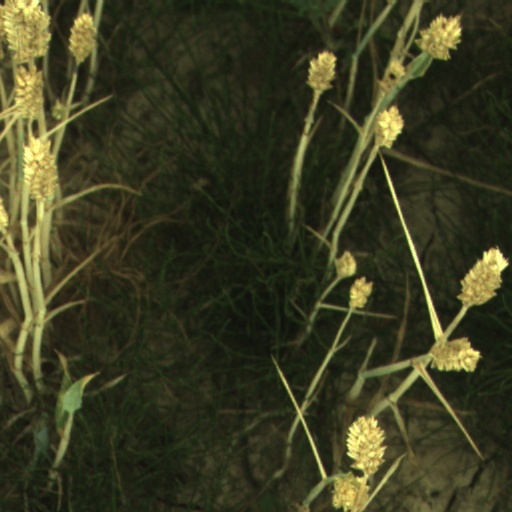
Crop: wheat